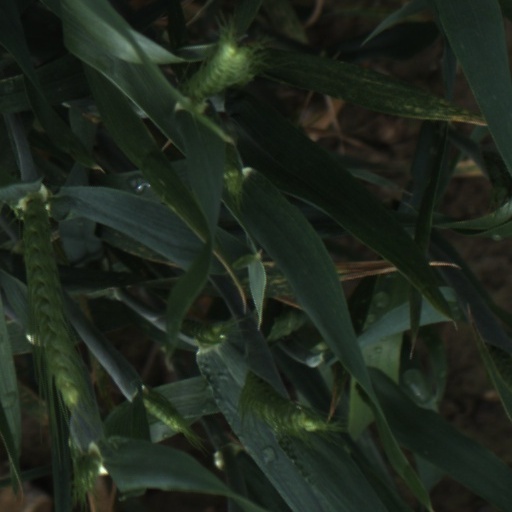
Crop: wheat